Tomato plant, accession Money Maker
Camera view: bottom (45 deg); turntable rotation: 90 degrees
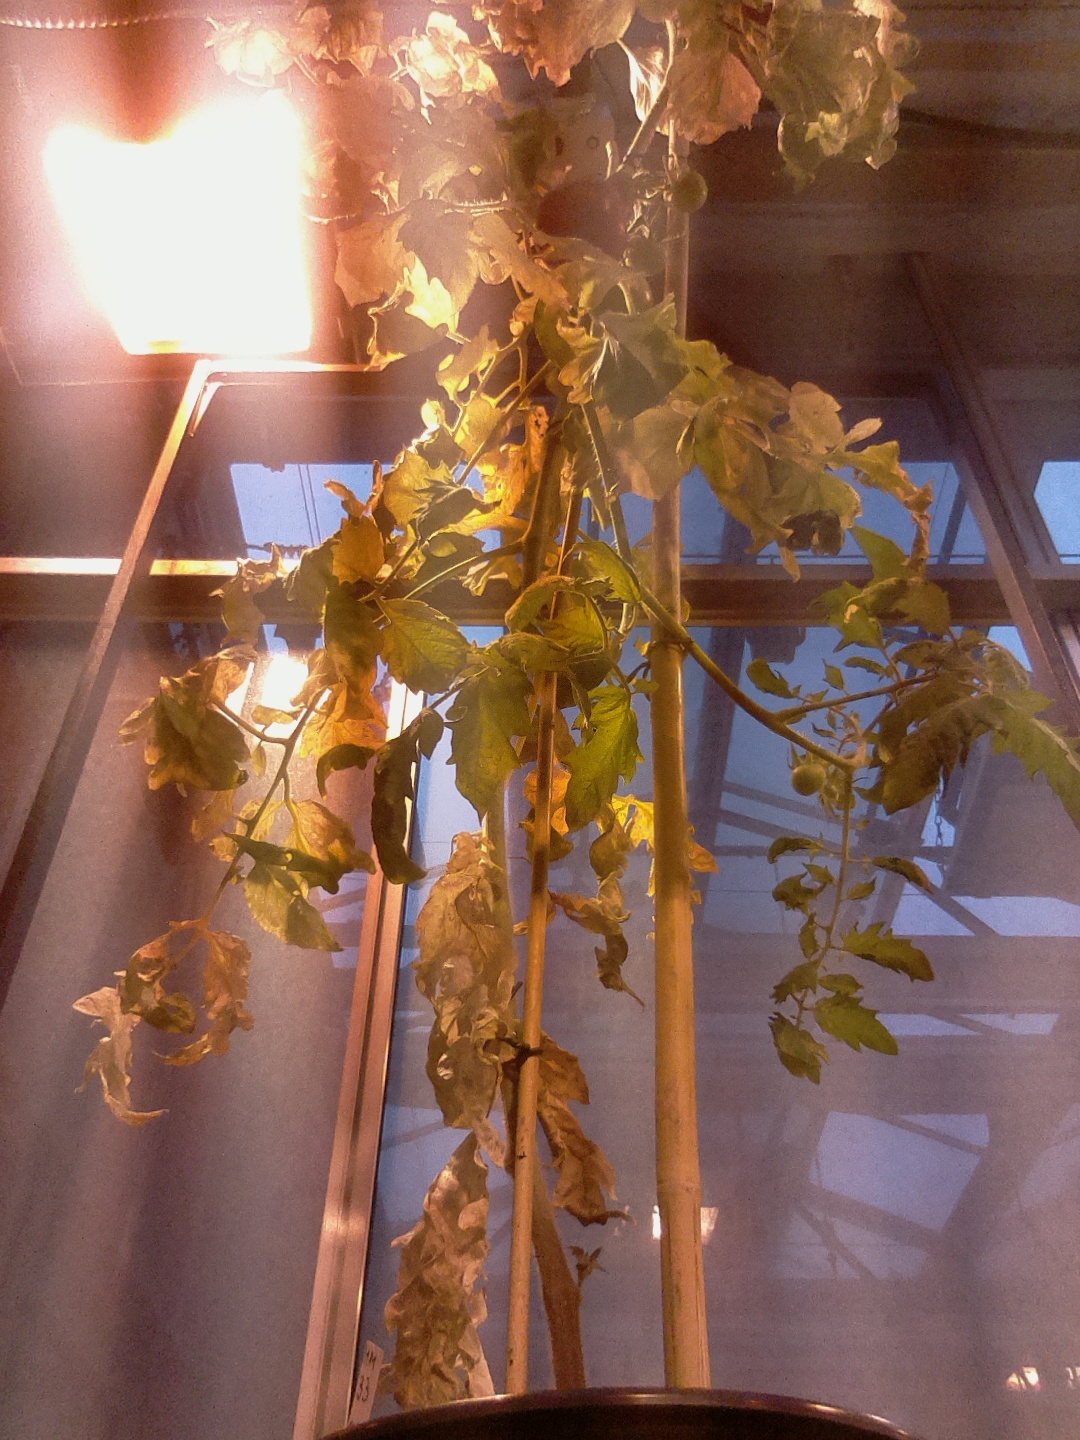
BBCH growth stage 87: 70%-80% of fruits show typical fully ripe color